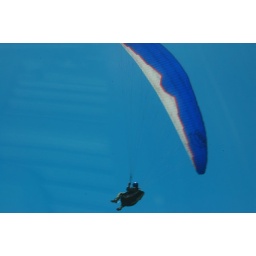
this hang glider swooped down right above our car while we were driving on the highway in oahu